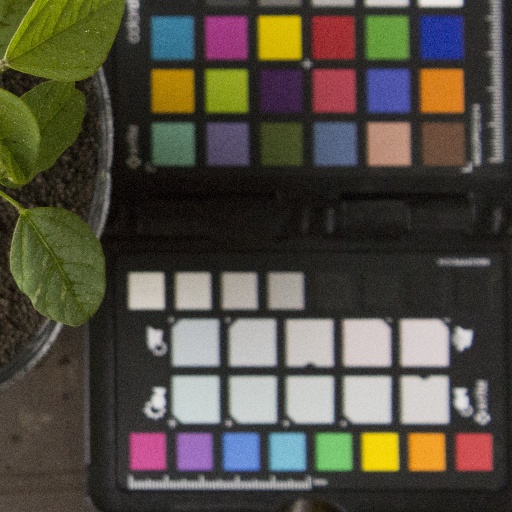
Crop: soybean